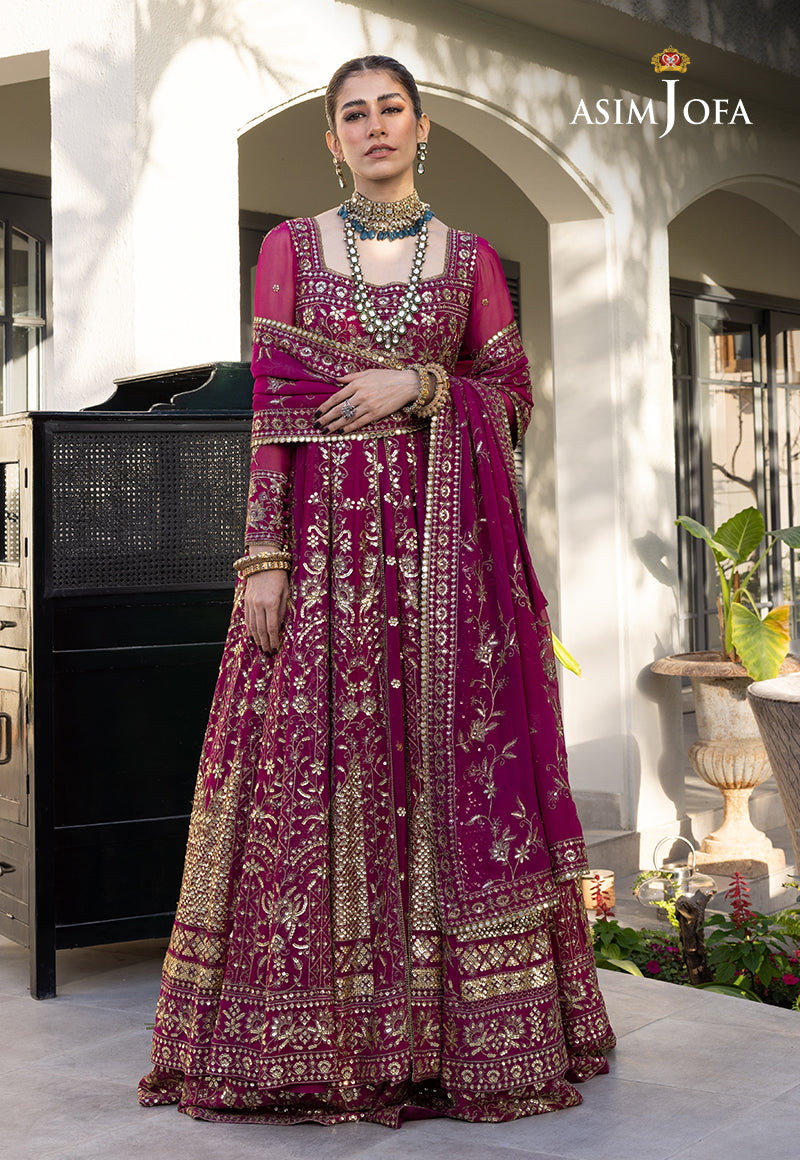
purple jodhi embroidered leheng